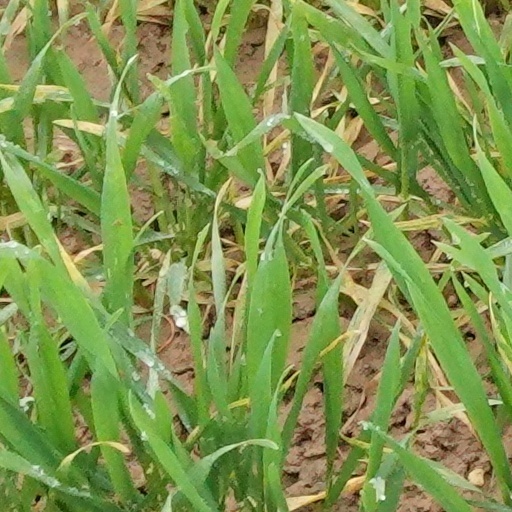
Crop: wheat